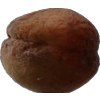
Label: peach